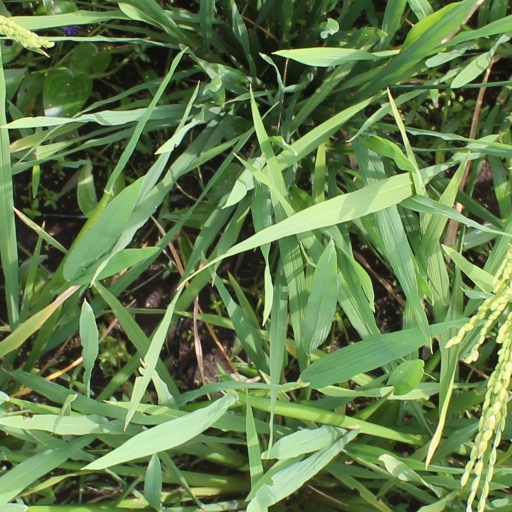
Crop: rice